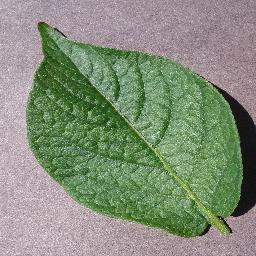
Etiqueta: Sana